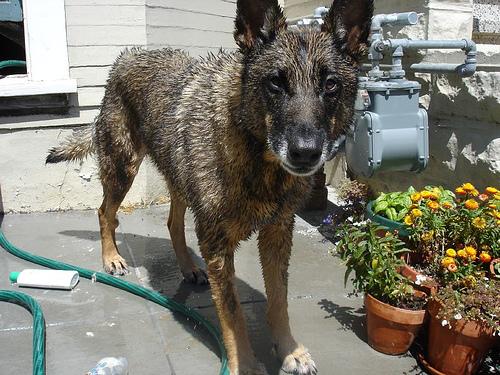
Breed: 233-n000071-malinois